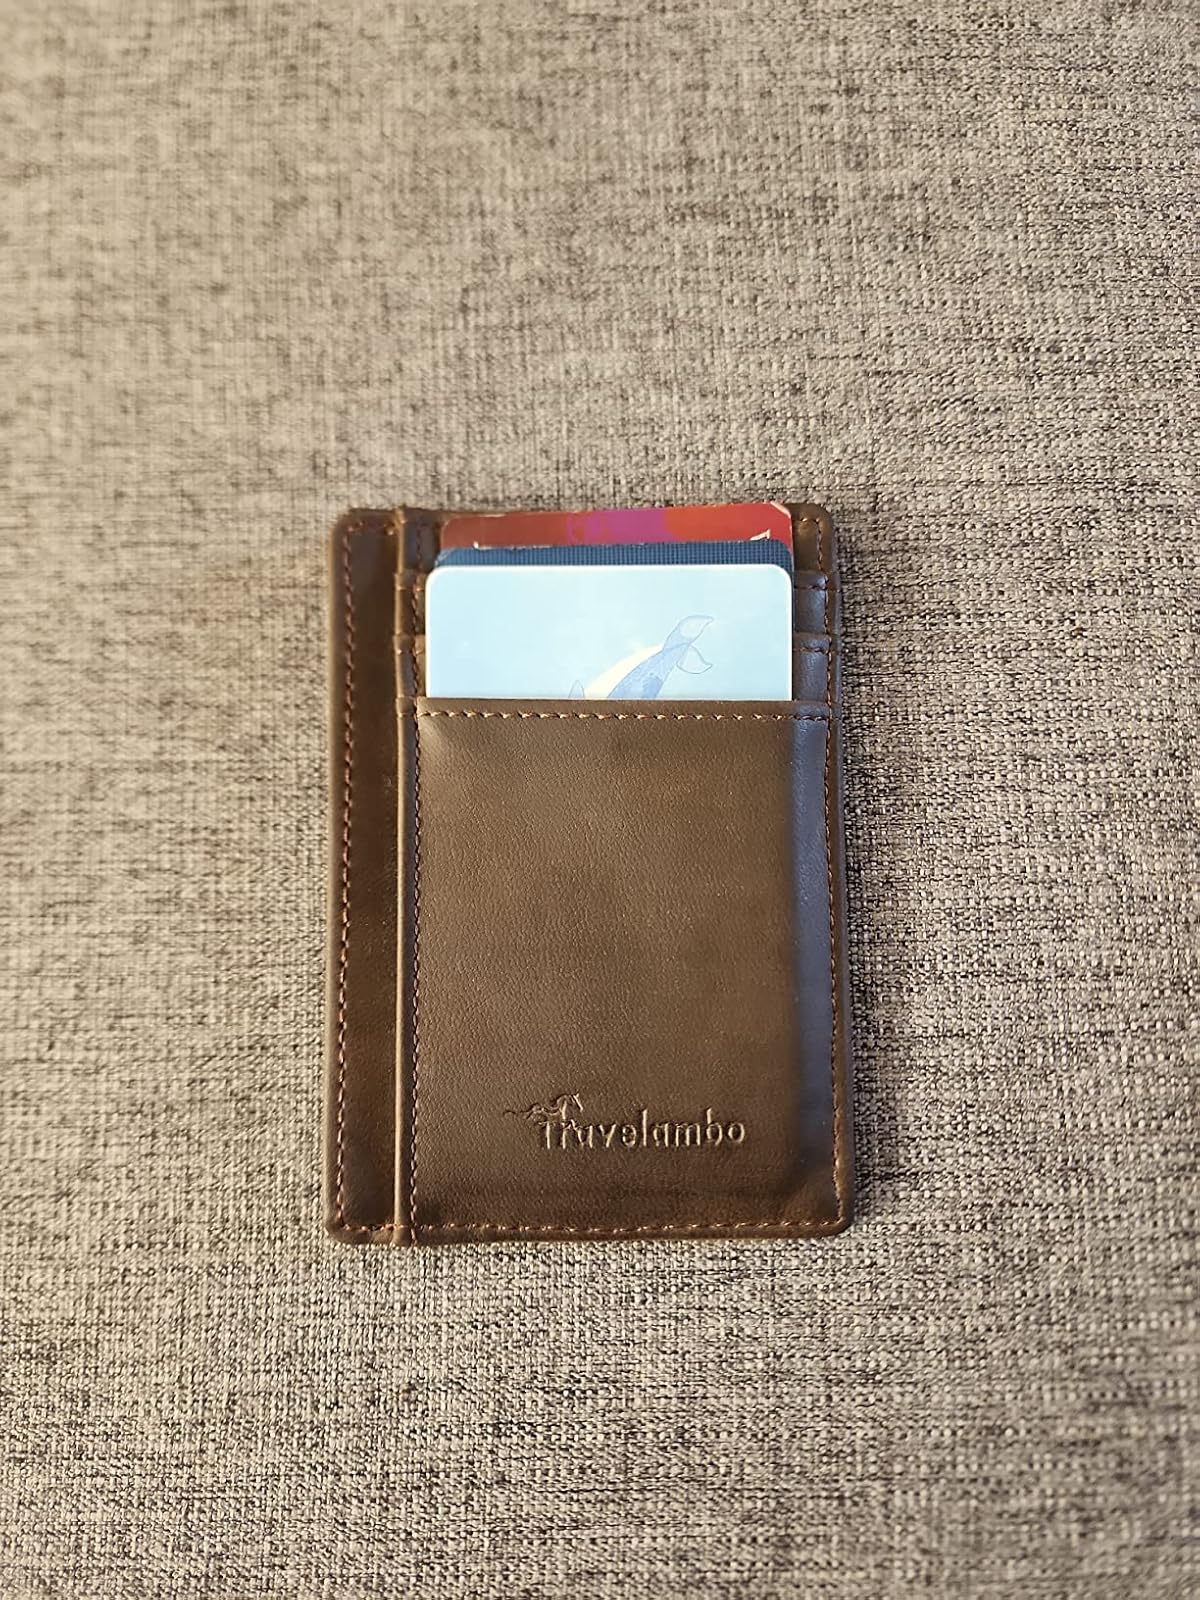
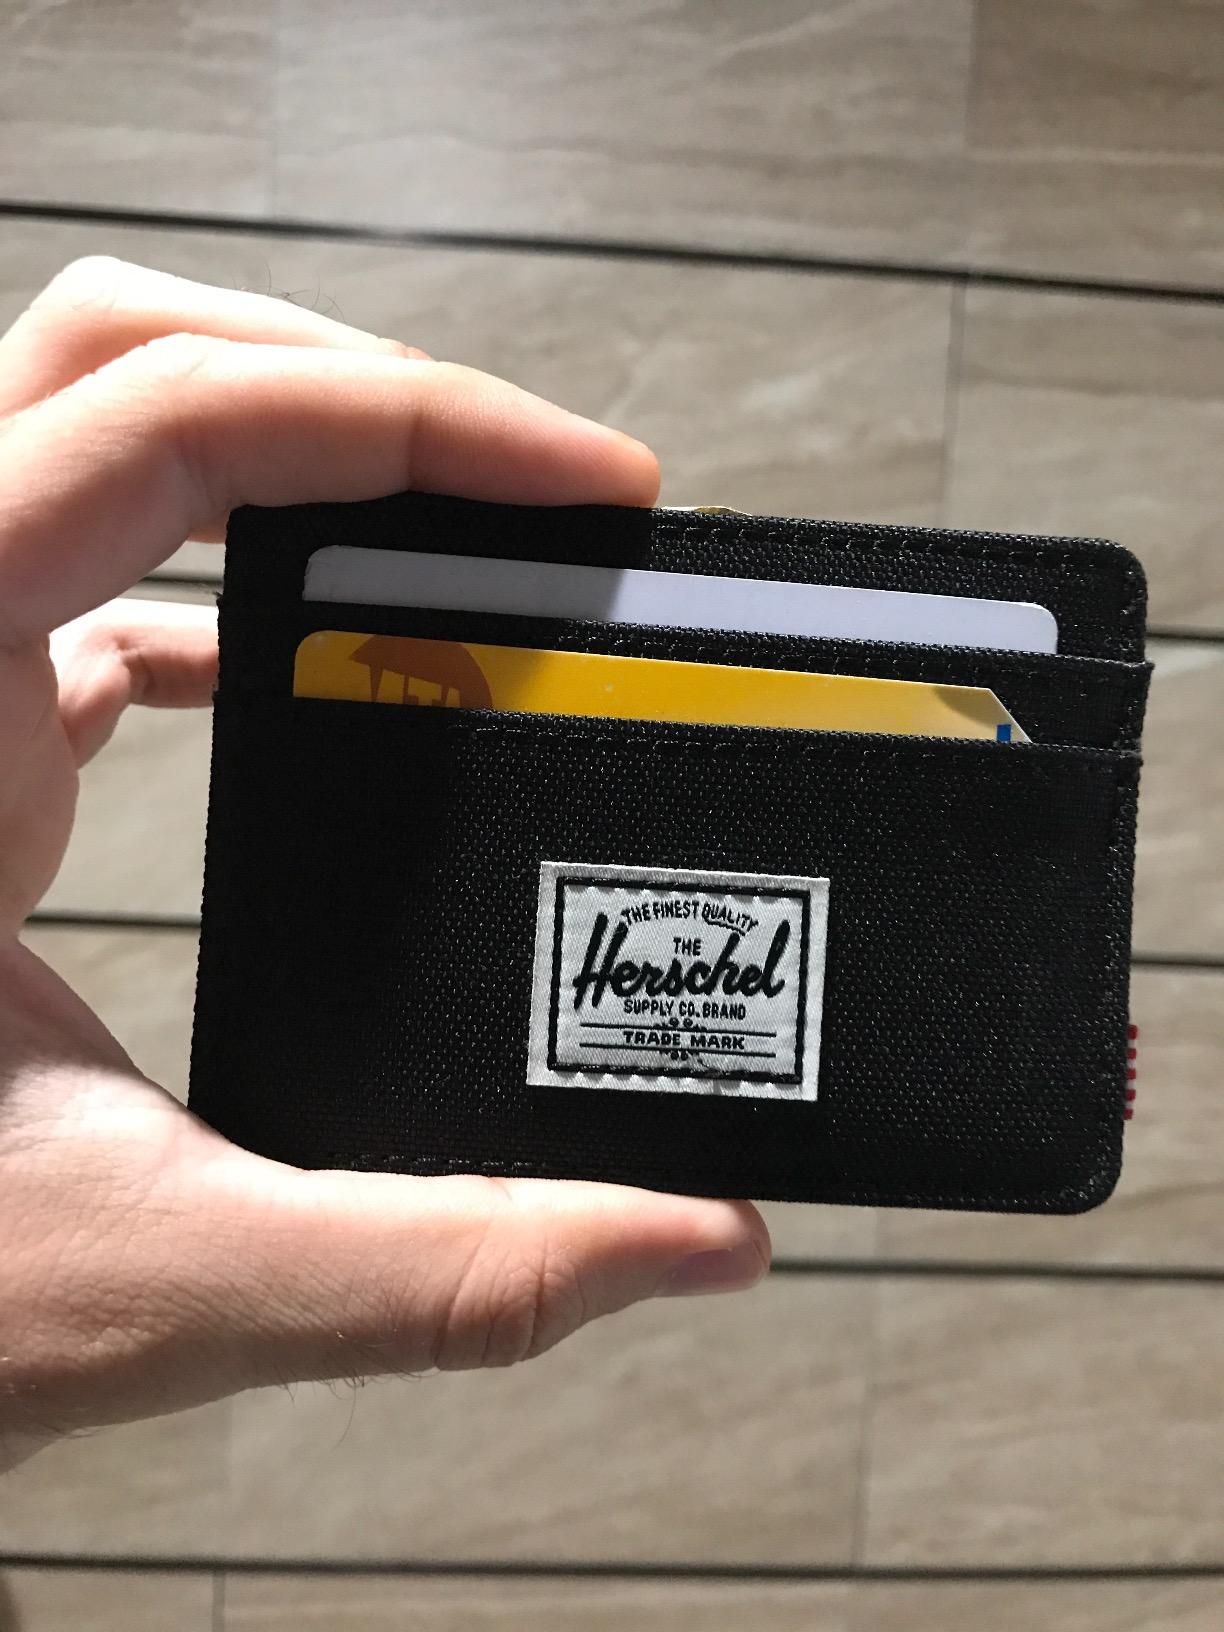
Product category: accessories_wallet
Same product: no